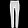
Label: Trouser